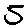
Label: 5